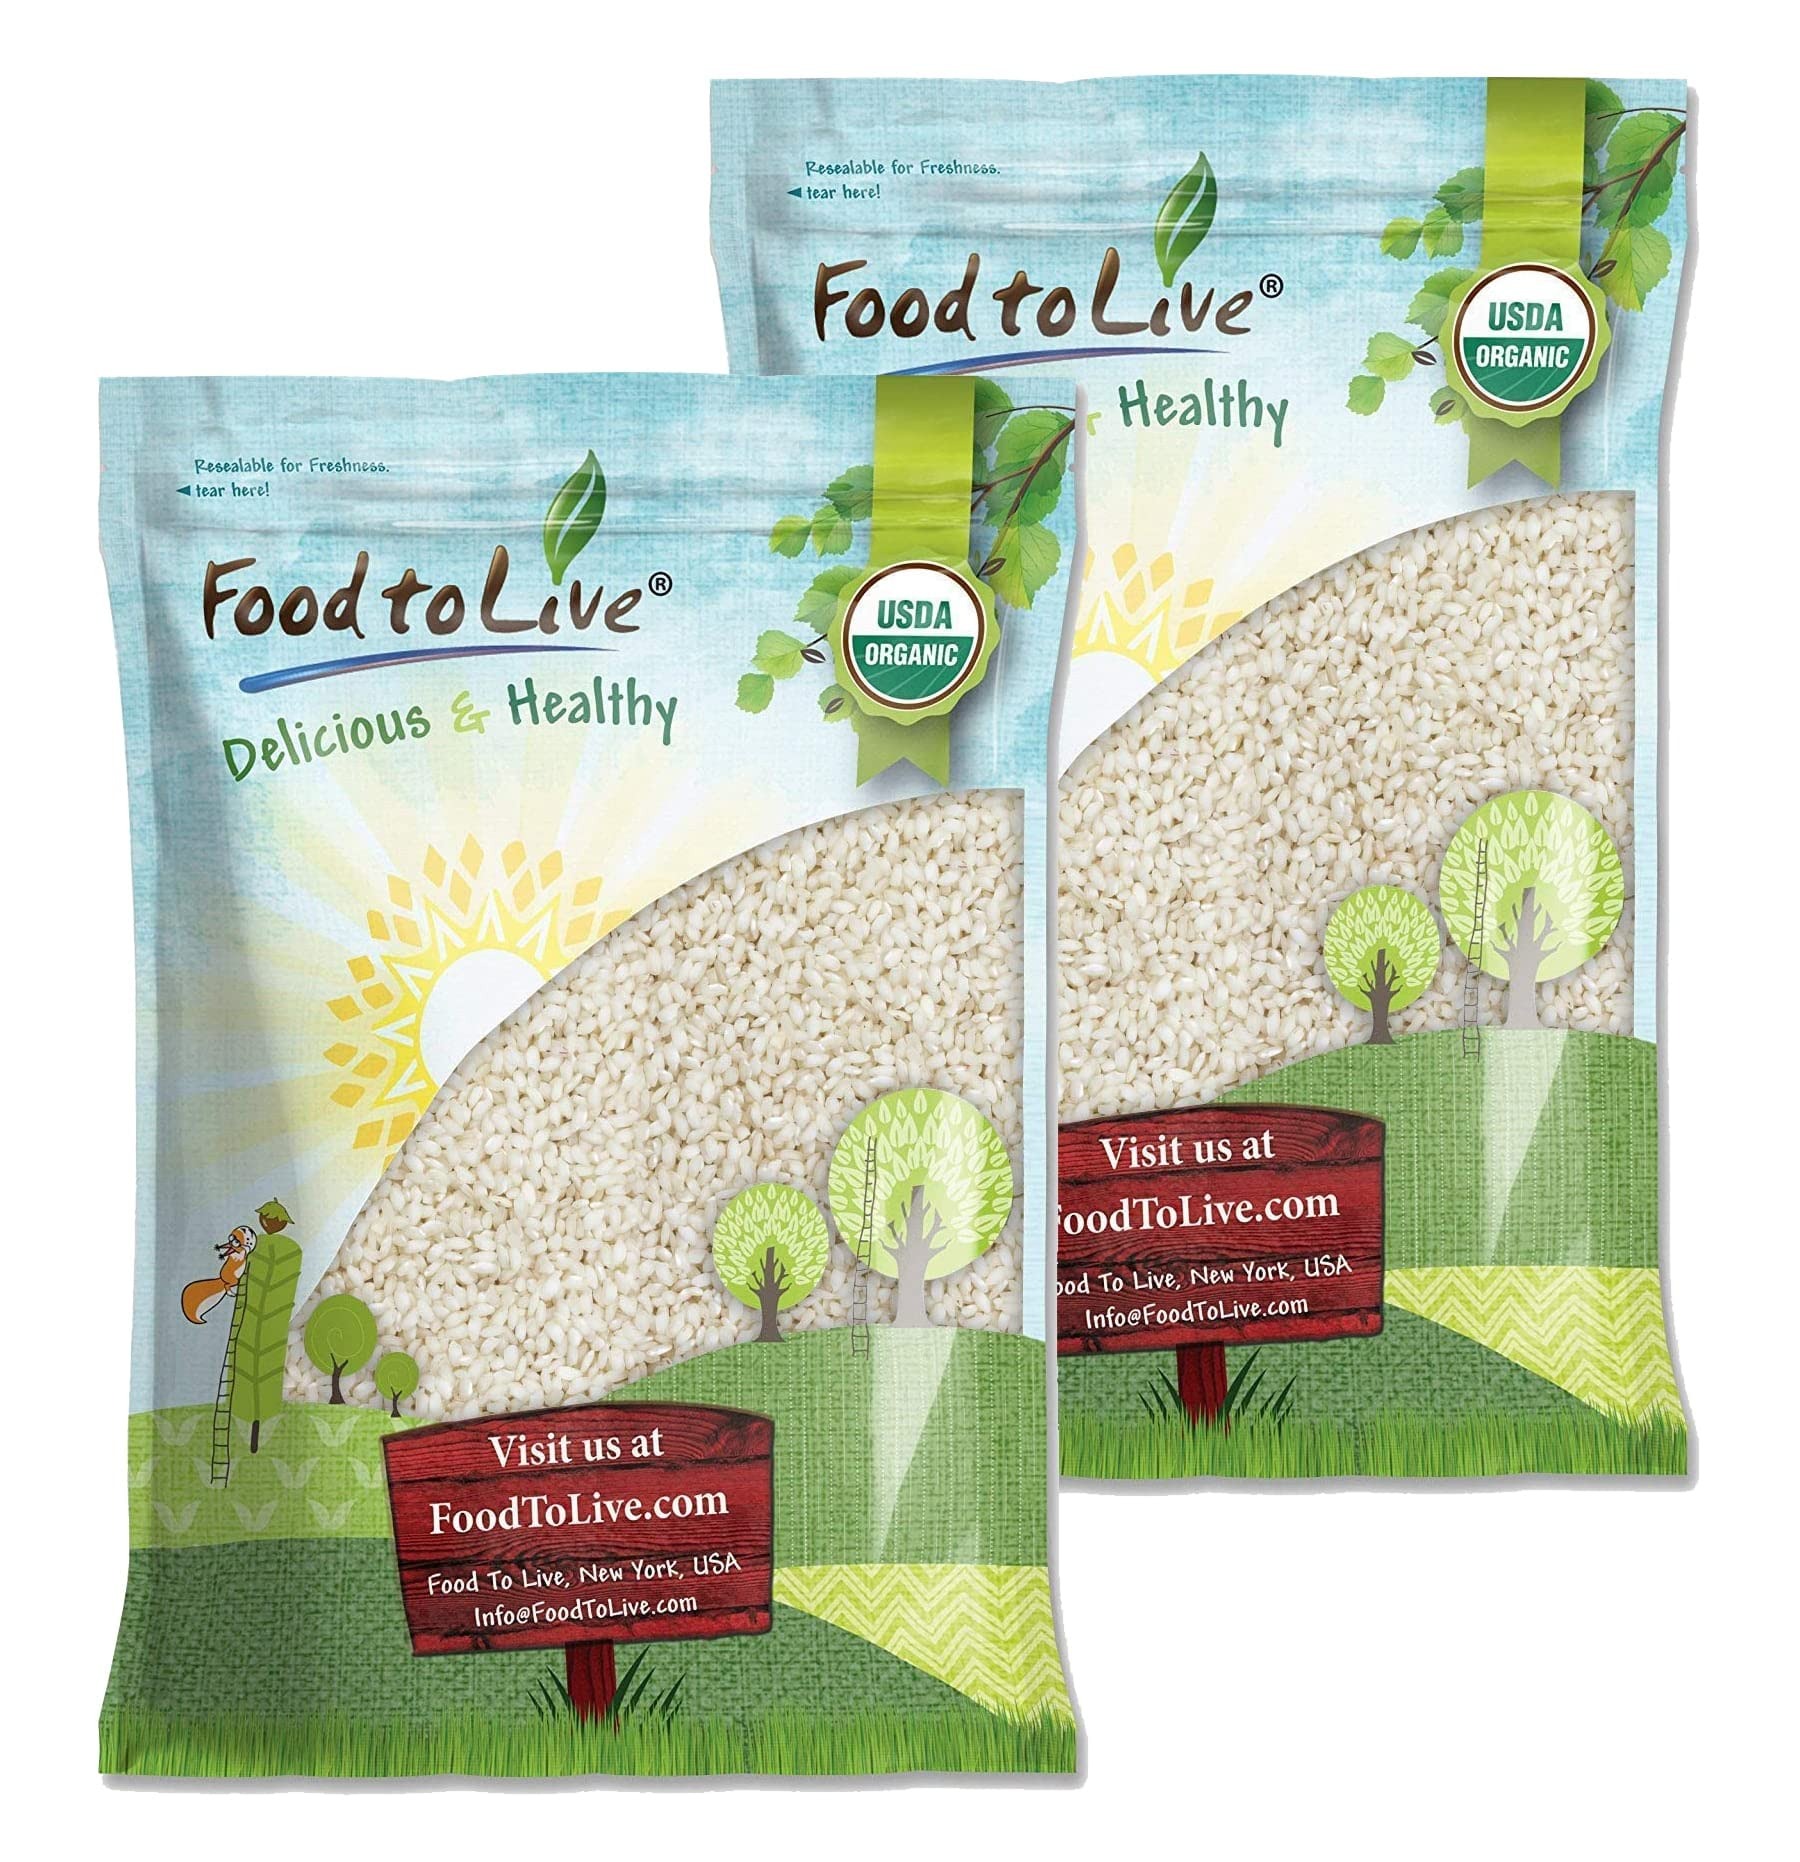
Item Name: Organic Arborio Rice, 16 Pounds – Non-GMO, Short-Grain White Rice Variety, Superfino, Vegan, Kosher, Bulk. Creamy Texture. Good Source of Protein. Perfect for Risotto.
Bullet Point 1: ✔️Fat Free, Saturated Fat Free, Cholesterol Free, Sodium Free, Sugar Free
Bullet Point 2: ✔️USDA Organic, Gluten free, Non-GMO, a vegan and kosher product
Bullet Point 3: ✔️It is well suited for rice recipes that create a creamy, chewy texture
Bullet Point 4: ✔️An exotic choice when a fluffy, drier texture and an exotic aroma is desired
Value: 256.0
Unit: Ounce

Price: 116.54